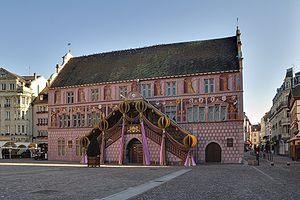
Ancien hotel de ville de Mulhouse, Haut Rhin, France
Mulhouse est une ville française, métropole du département du Haut-Rhin, située en région Grand Est. Héritière de la République de Mulhouse, elle fait partie de la région culturelle et historique d'Alsace.
La place de la Réunion est la place centrale de la vieille ville de Mulhouse, située dans le prolongement de la rue du Sauvage. Elle ouvre sur les rues Mercière, de la Lanterne, Henriette, sur la place Lambert, ainsi que sur le passage de l'Hôtel de ville.
Ce tableau présente la liste de tous les monuments historiques de Mulhouse, classés ou inscrits.